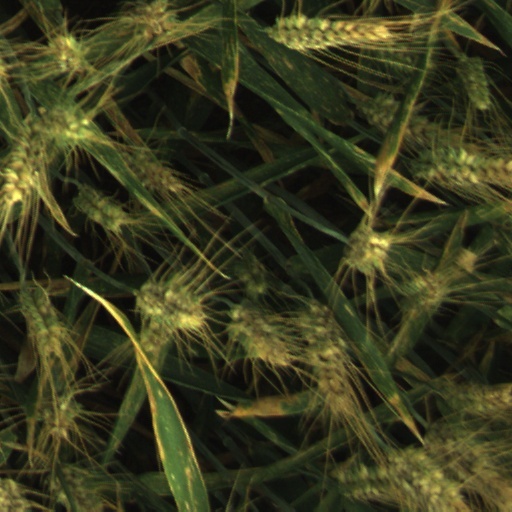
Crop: wheat